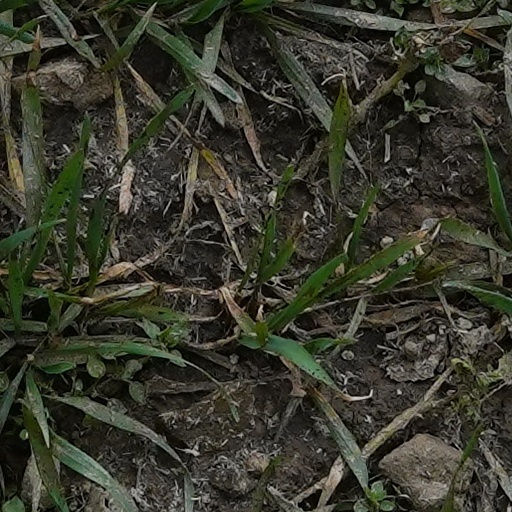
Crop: wheat